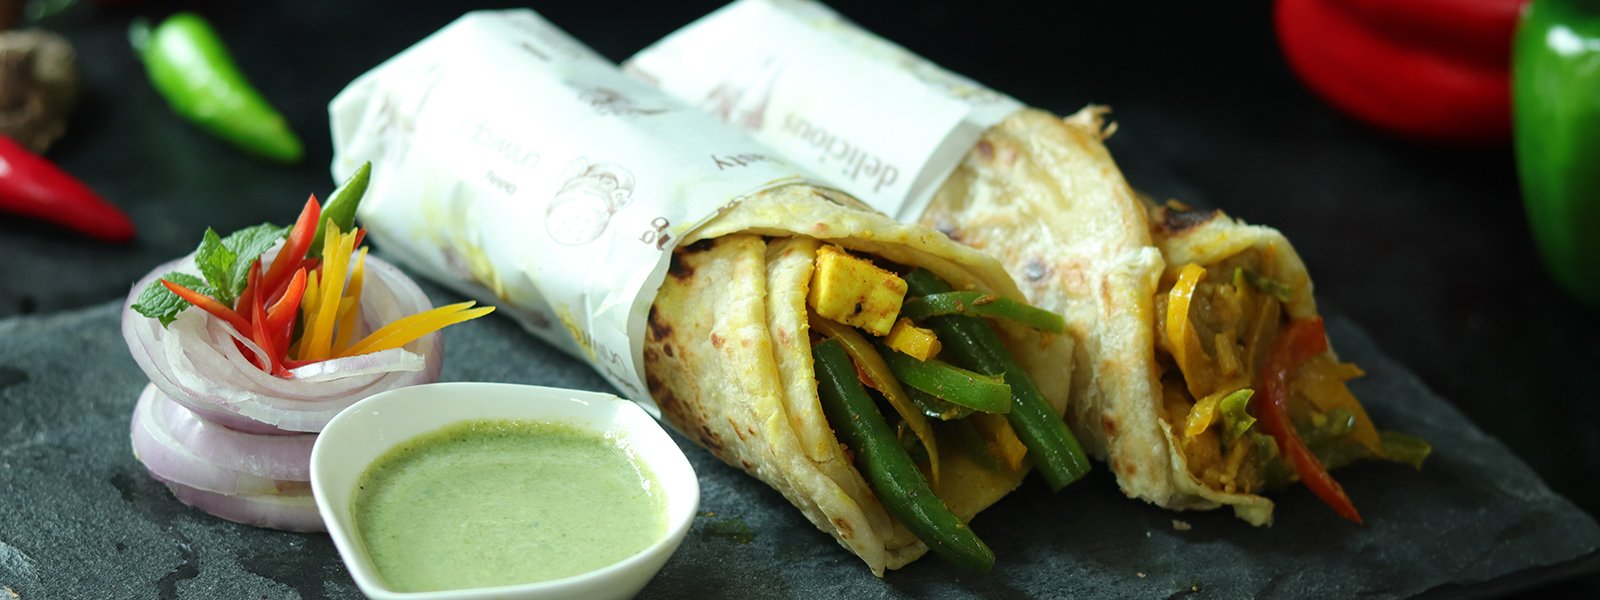
Dish: kaathi_rolls